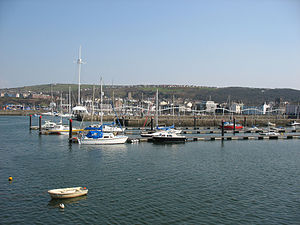
Whitehaven
Whitehaven er en by i Copeland-distriktet, Cumbria, England, med et indbyggertal på 23.811. Byen ligger 410 km fra London.